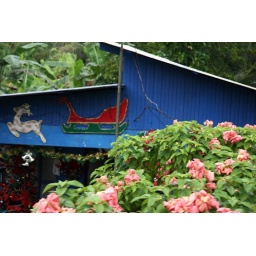
Christmas decorations on a house near the train tracks